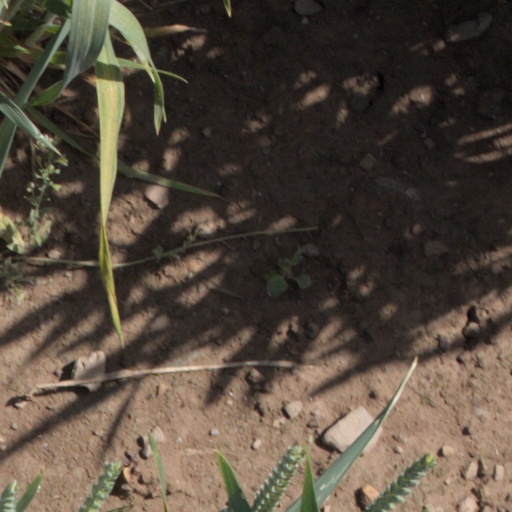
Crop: wheat